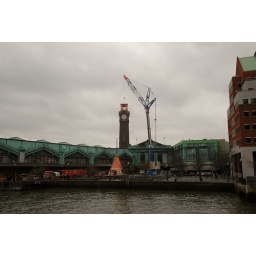
The Hoboken Ferry Terminal once more has a clock tower over it.